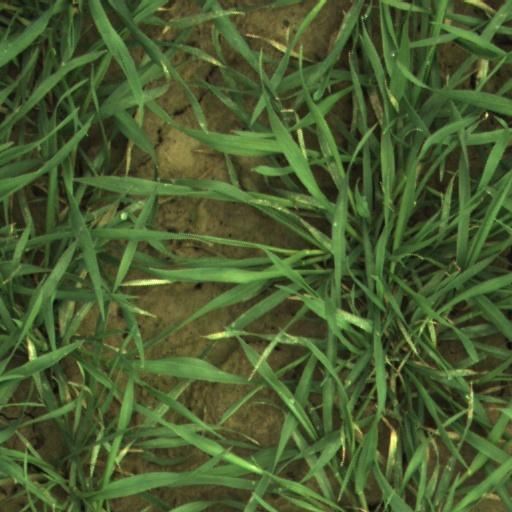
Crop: wheat